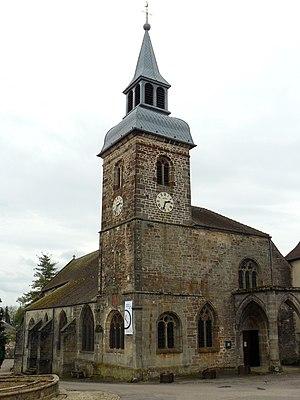
L'église de Jonvelle (Haute-Saône, France)
Jonvelle est une commune française située dans le département de la Haute-Saône, en région Bourgogne-Franche-Comté.
Cet article recense les monuments historiques de la Haute-Saône, en France, pour la partie nord du département.
Le prieuré de Jonvelle est un prieuré situé à Jonvelle, en France.